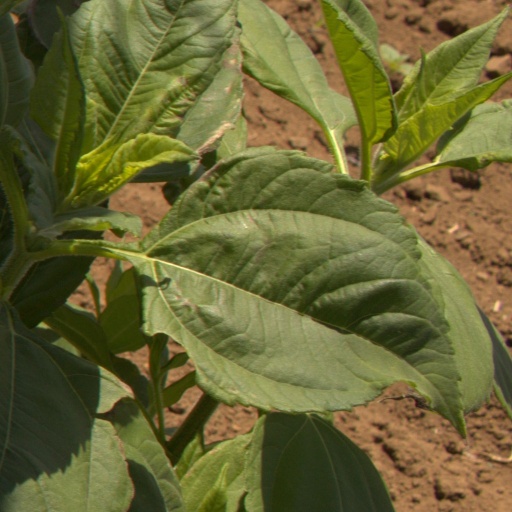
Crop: Jerusalem artichoke